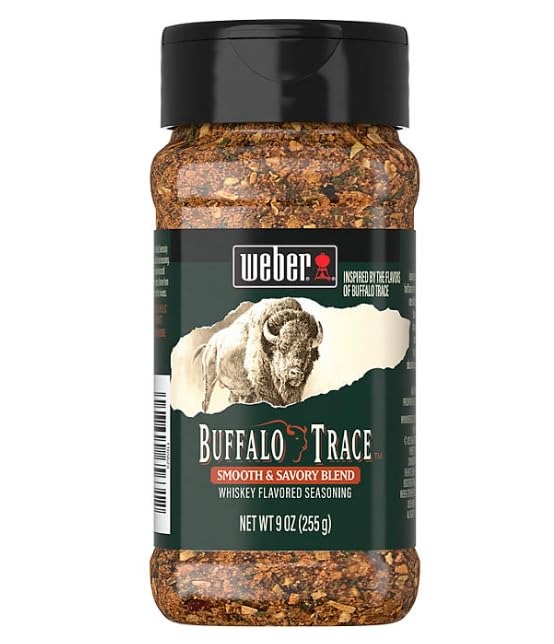
Item Name: Whizzotech Weber Buffalo Trace Seasoning (9 oz.) Smooth & Savory Blend Whiskey-flavored Seasoning, 1.00 Ounce (Pack of 1)
Value: nan
Unit: None

Price: 4.98